Bratz: Super Babyz

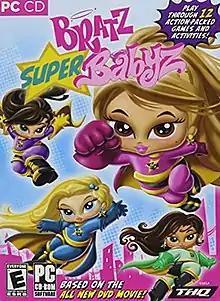
Cover art of "Bratz: Super Babyz"

Bratz Super Babyz is a video game based on the 2007 movie of the , which is also based on the Bratz Babyz sub-line of the Bratz toy line. The game was developed by Creat Studios and AWE Productions and published by THQ and ValuSoft for Nintendo DS and Windows on February 26, 2008.